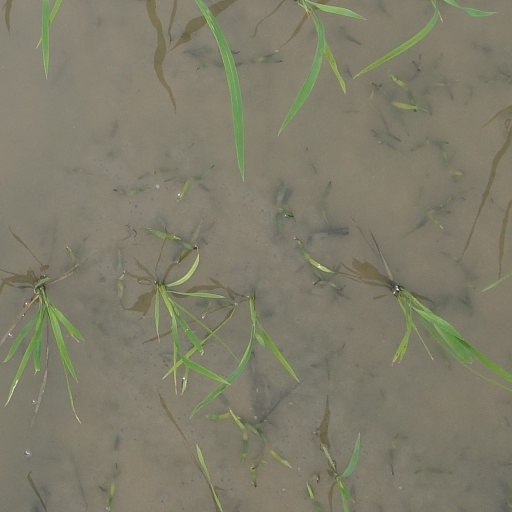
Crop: rice